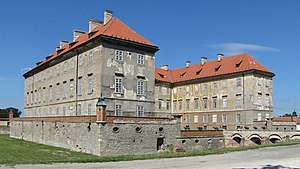
Holíč
Holíč er en by i det vestlige Slovakiet. Byen ligger i regionen Trnava. Den ligger kun 4 kilometer fra grænsen til Tjekkiet, og 80 kilometer fra den slovakiske hovedstad Bratislava. Byen har et areal på 34,79 km² og en befolkning på indbyggere.